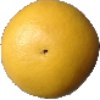
Label: white_grapefruit